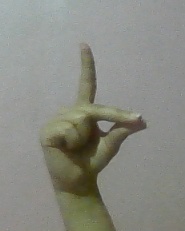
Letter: ta